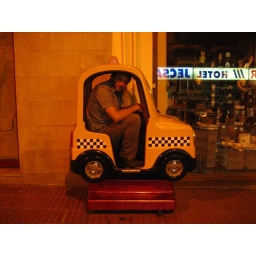
Jake climbed in the kid car across the street from our hotel. He was very drunk.